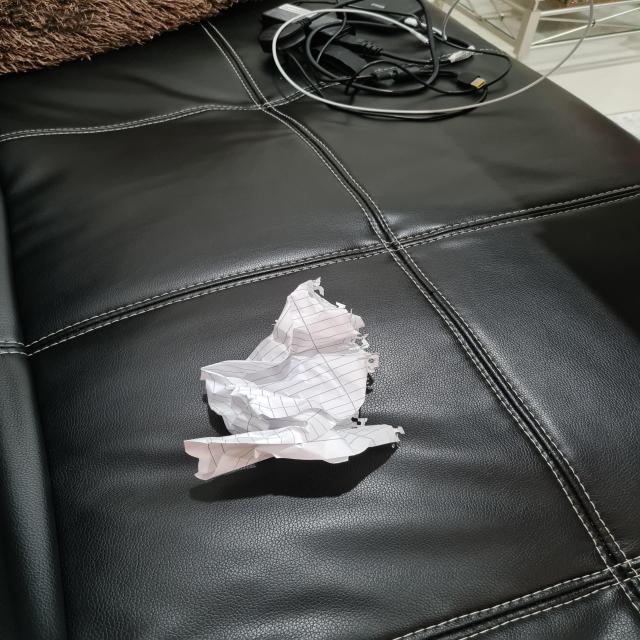
Label: tissues